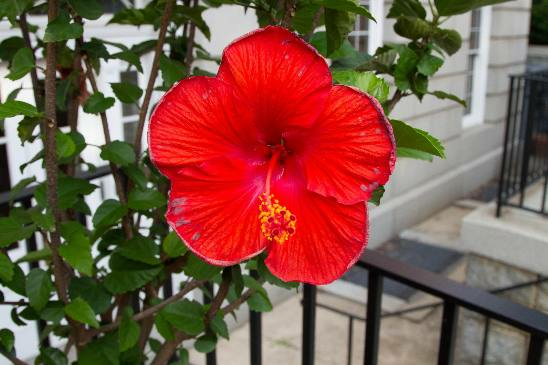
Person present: No